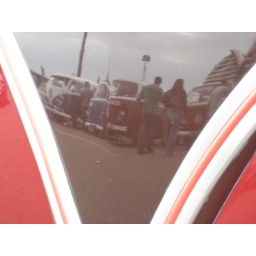
Reflections of bays in split screen van front